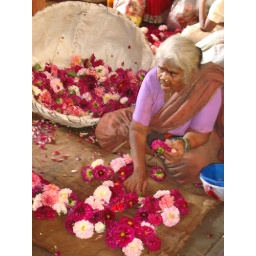
Yet another flower seller in the market near the temple. Un'altra venditrice di fiori.